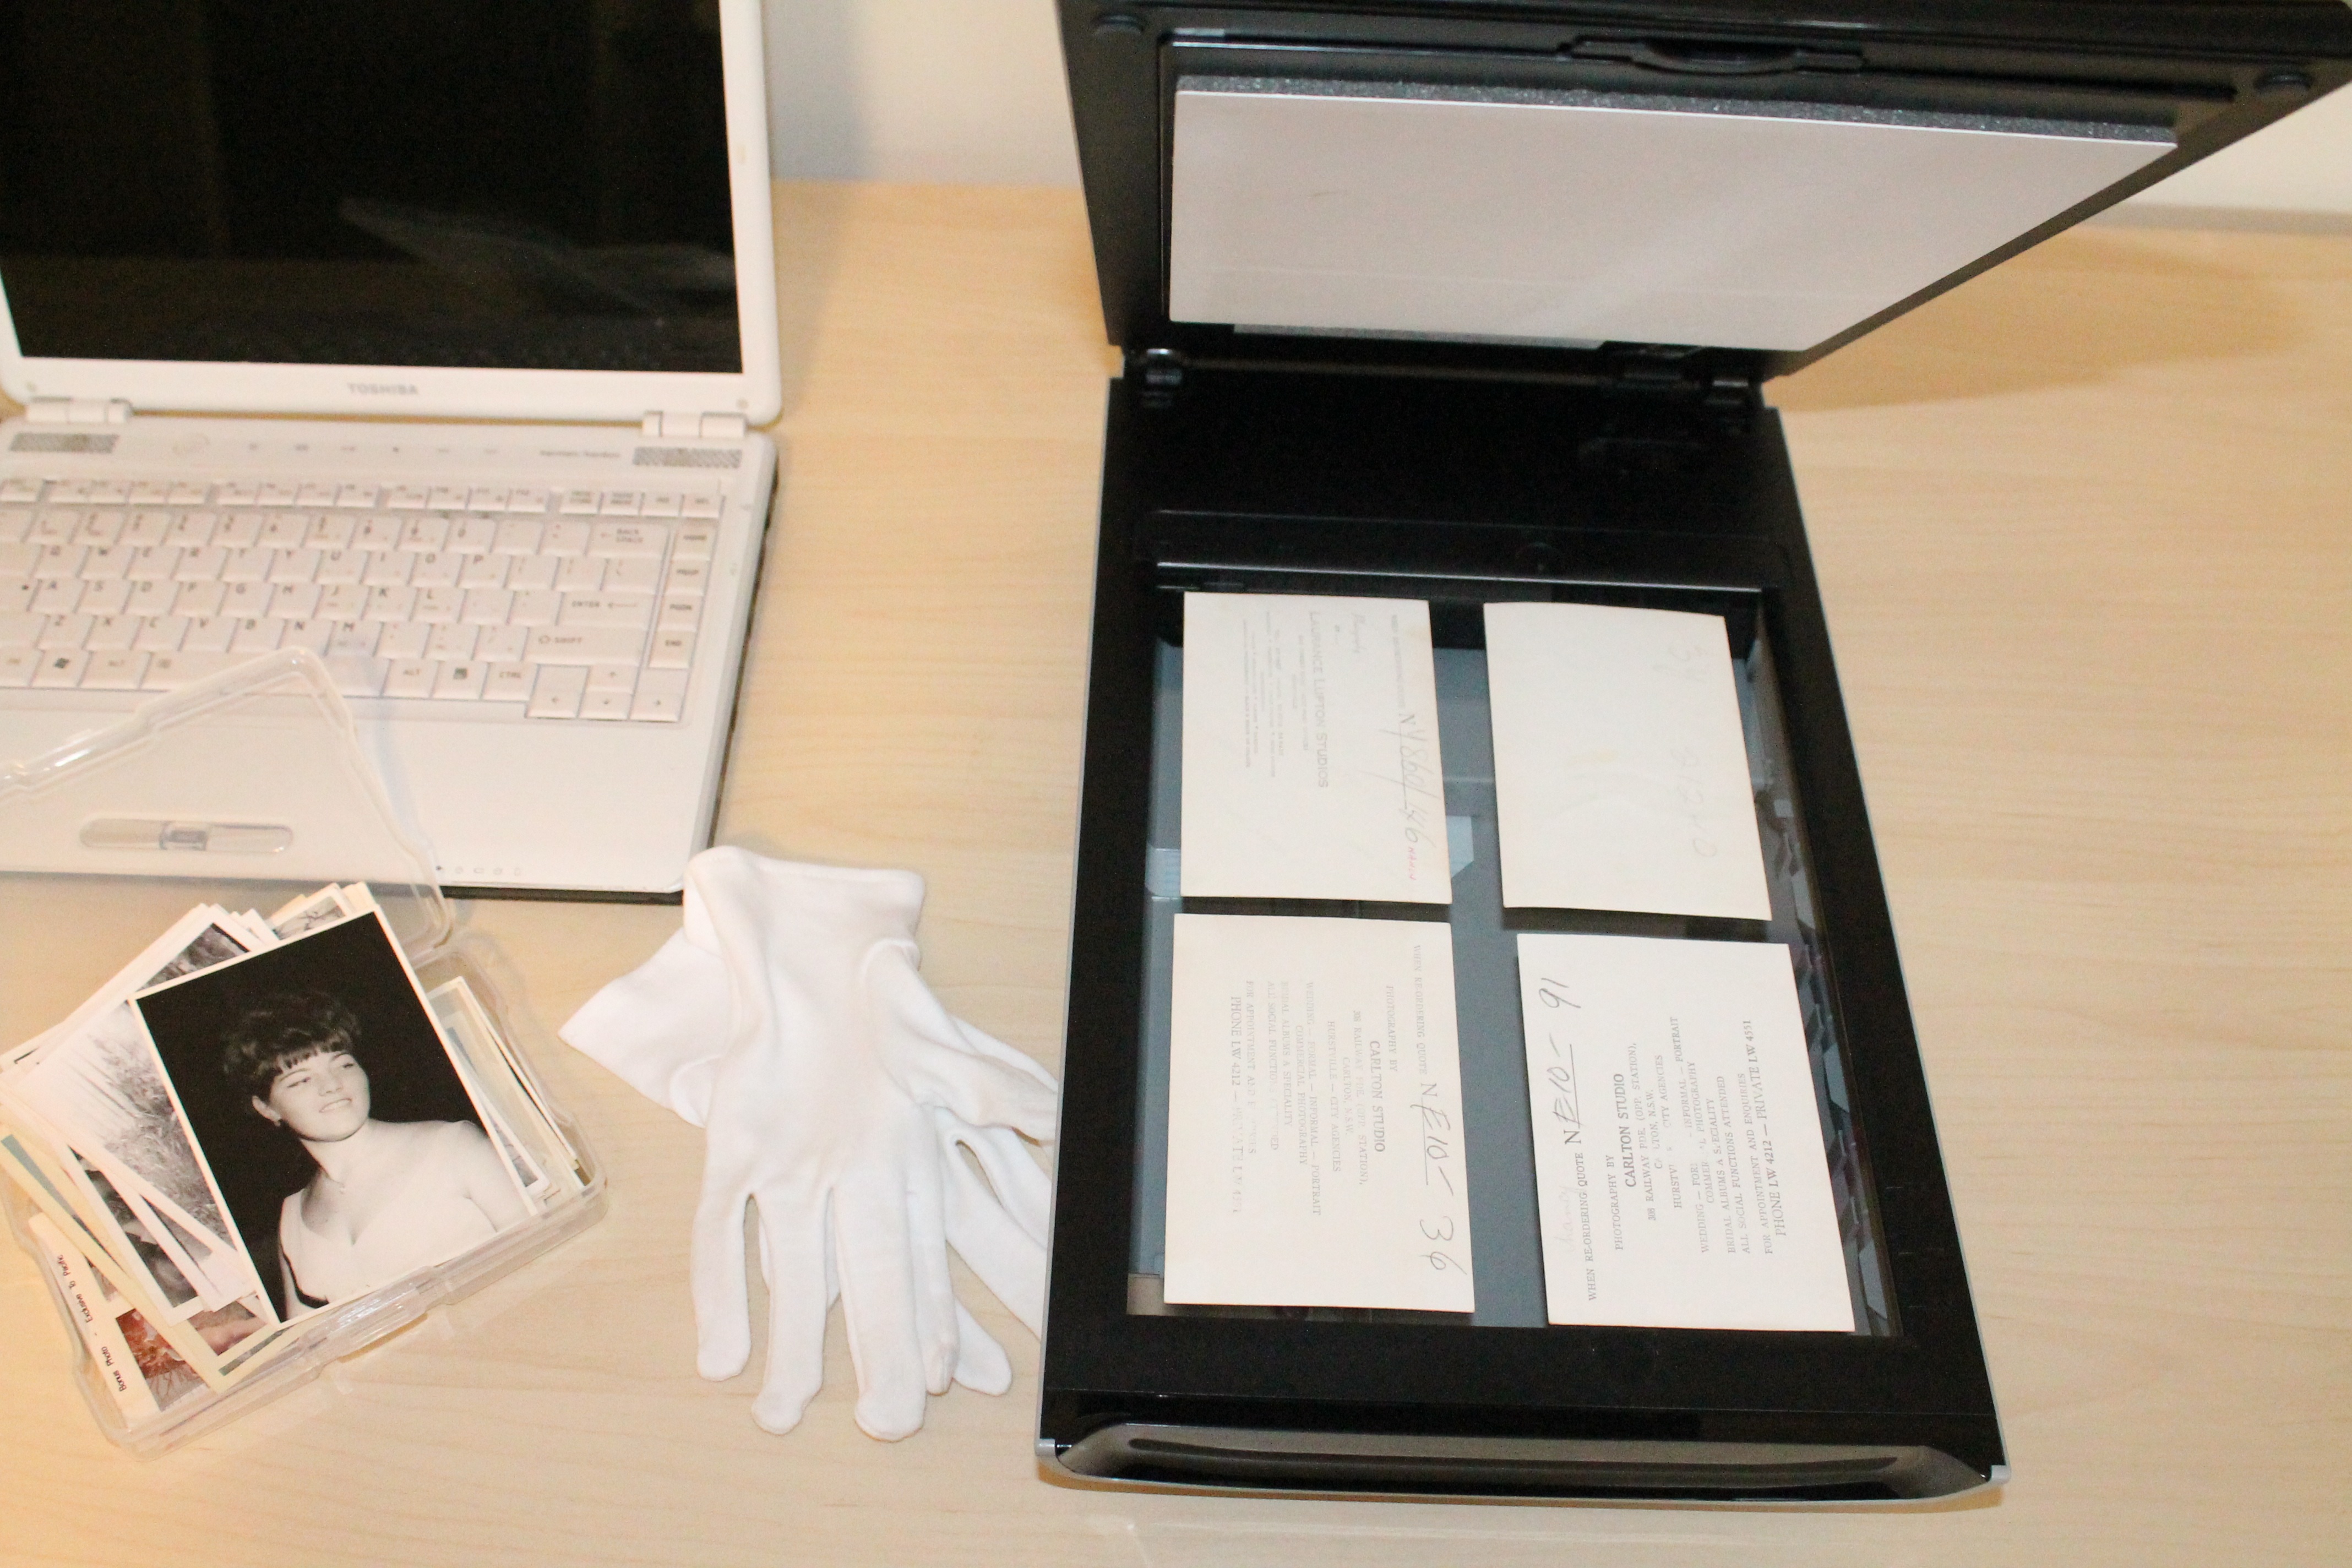
vintage, lighting, photos, eye, scan, picture frame, organ, document, scanning, digitise